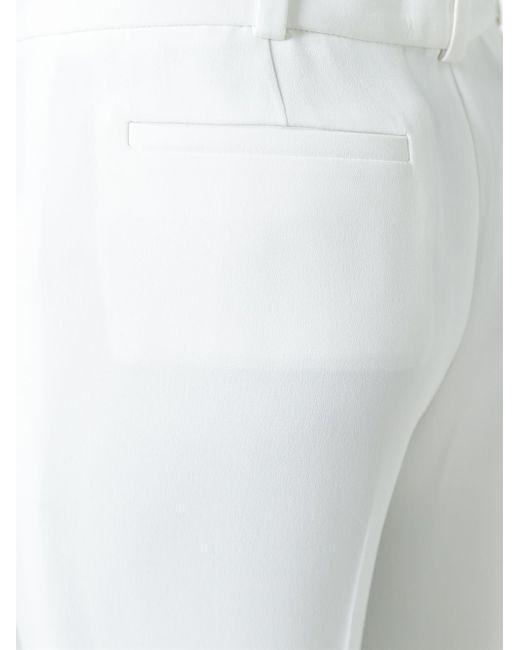
Damen passende sexy weiße Baumwollhose